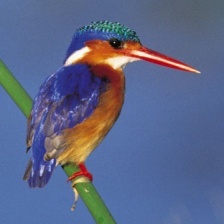
Species: MALACHITE KINGFISHER
Scientific name: CORYTHORNIS CRISTATUS